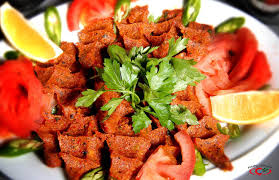
Yemek: cig_kofte